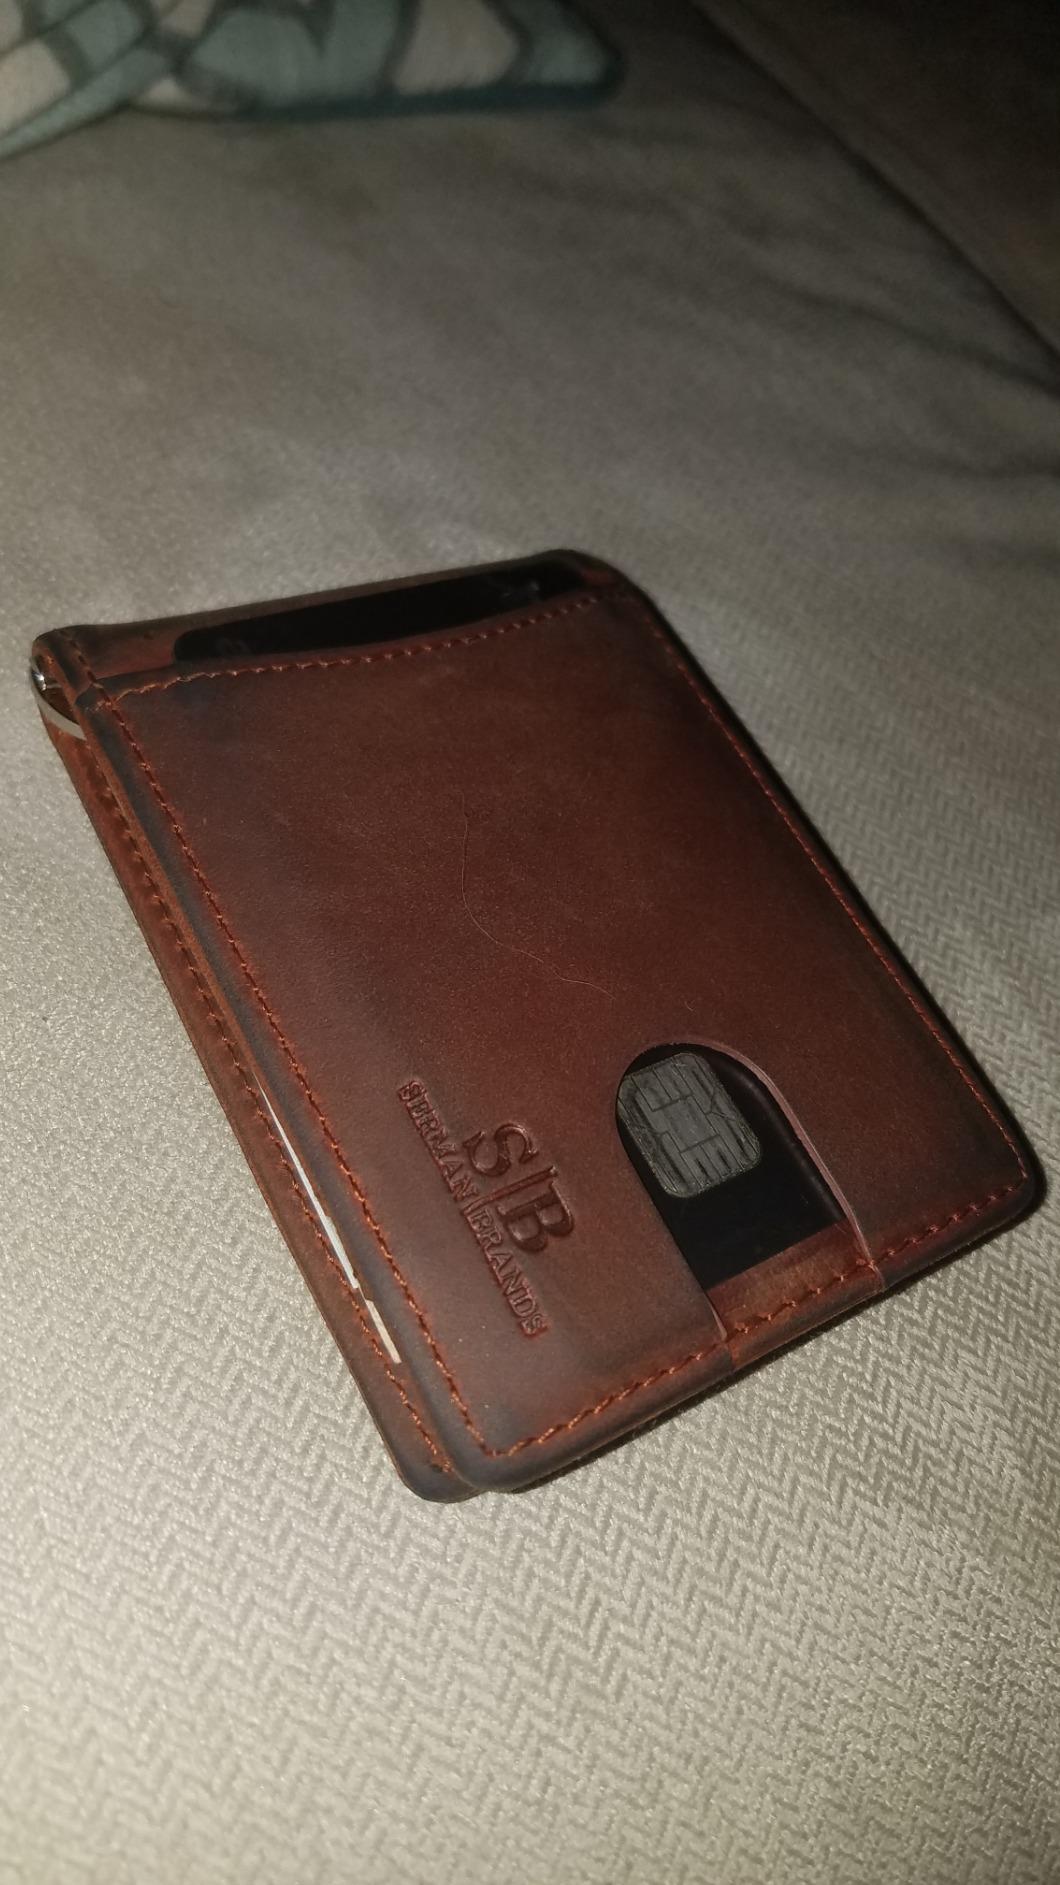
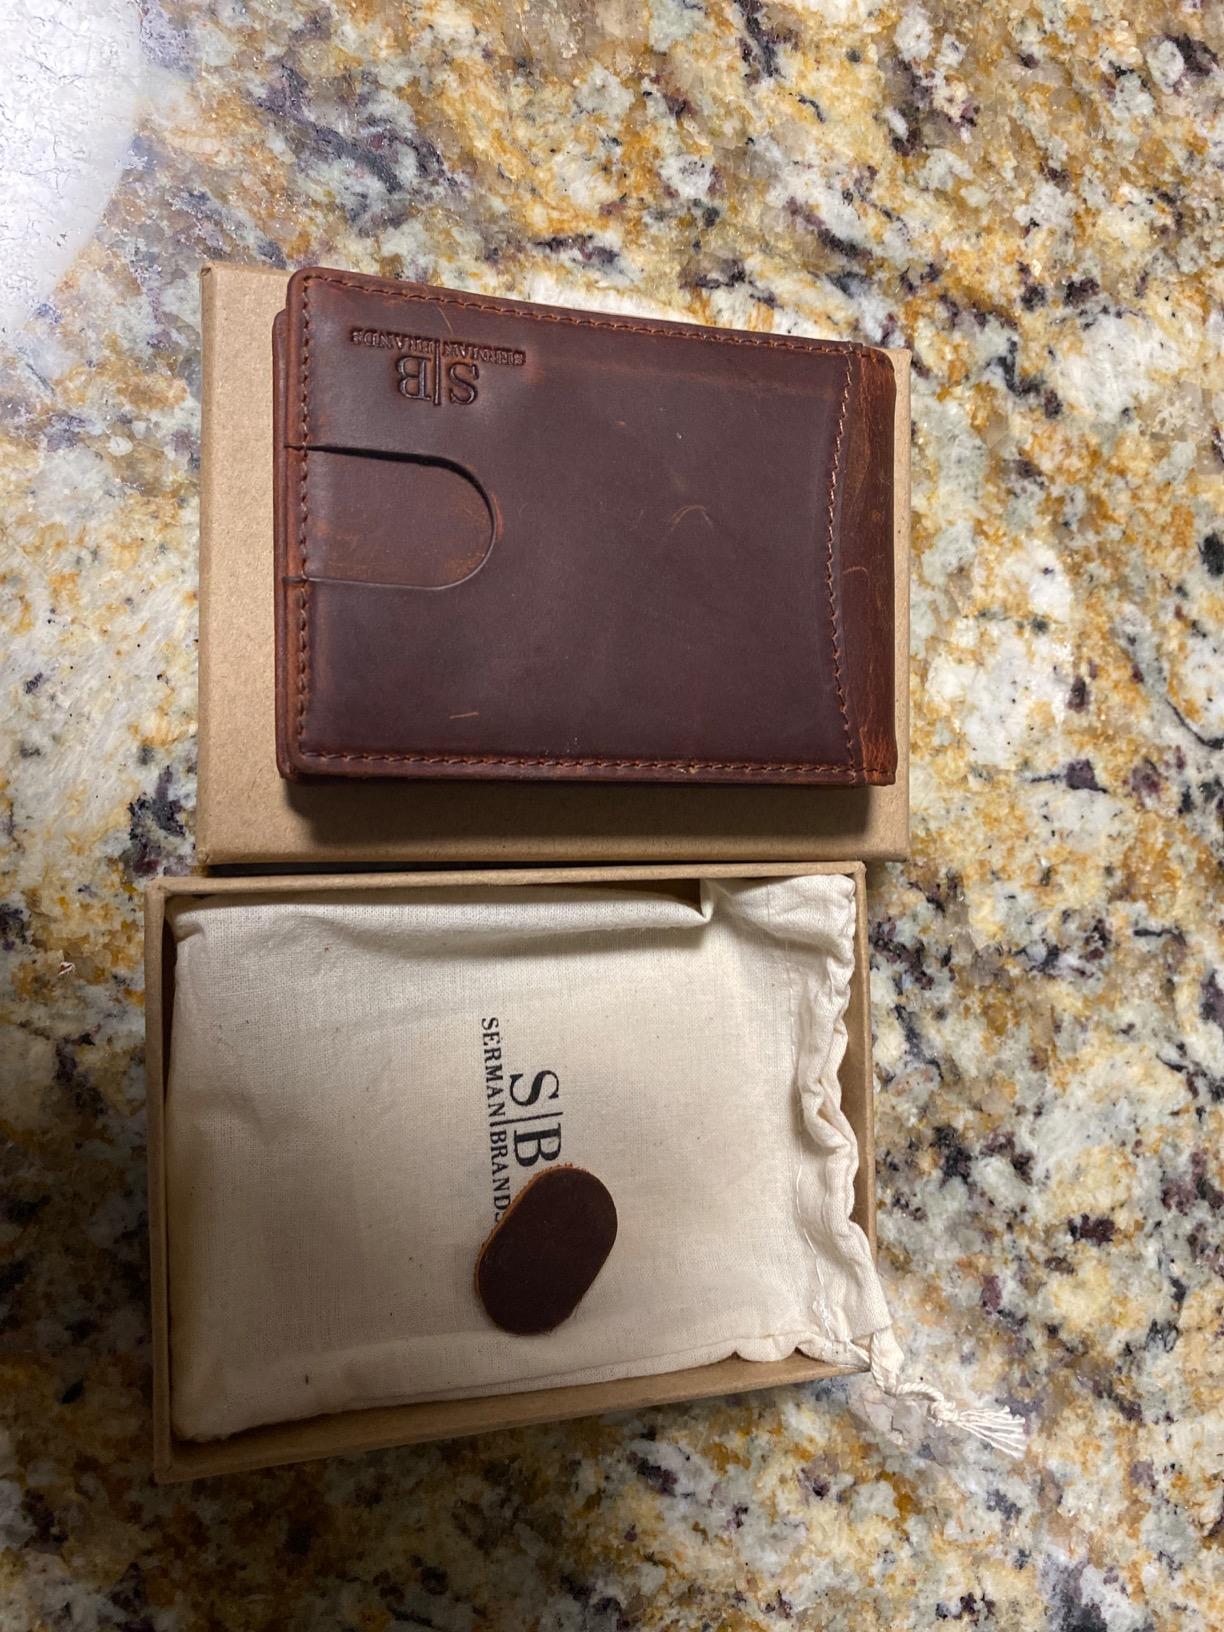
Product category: accessories_wallet
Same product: yes